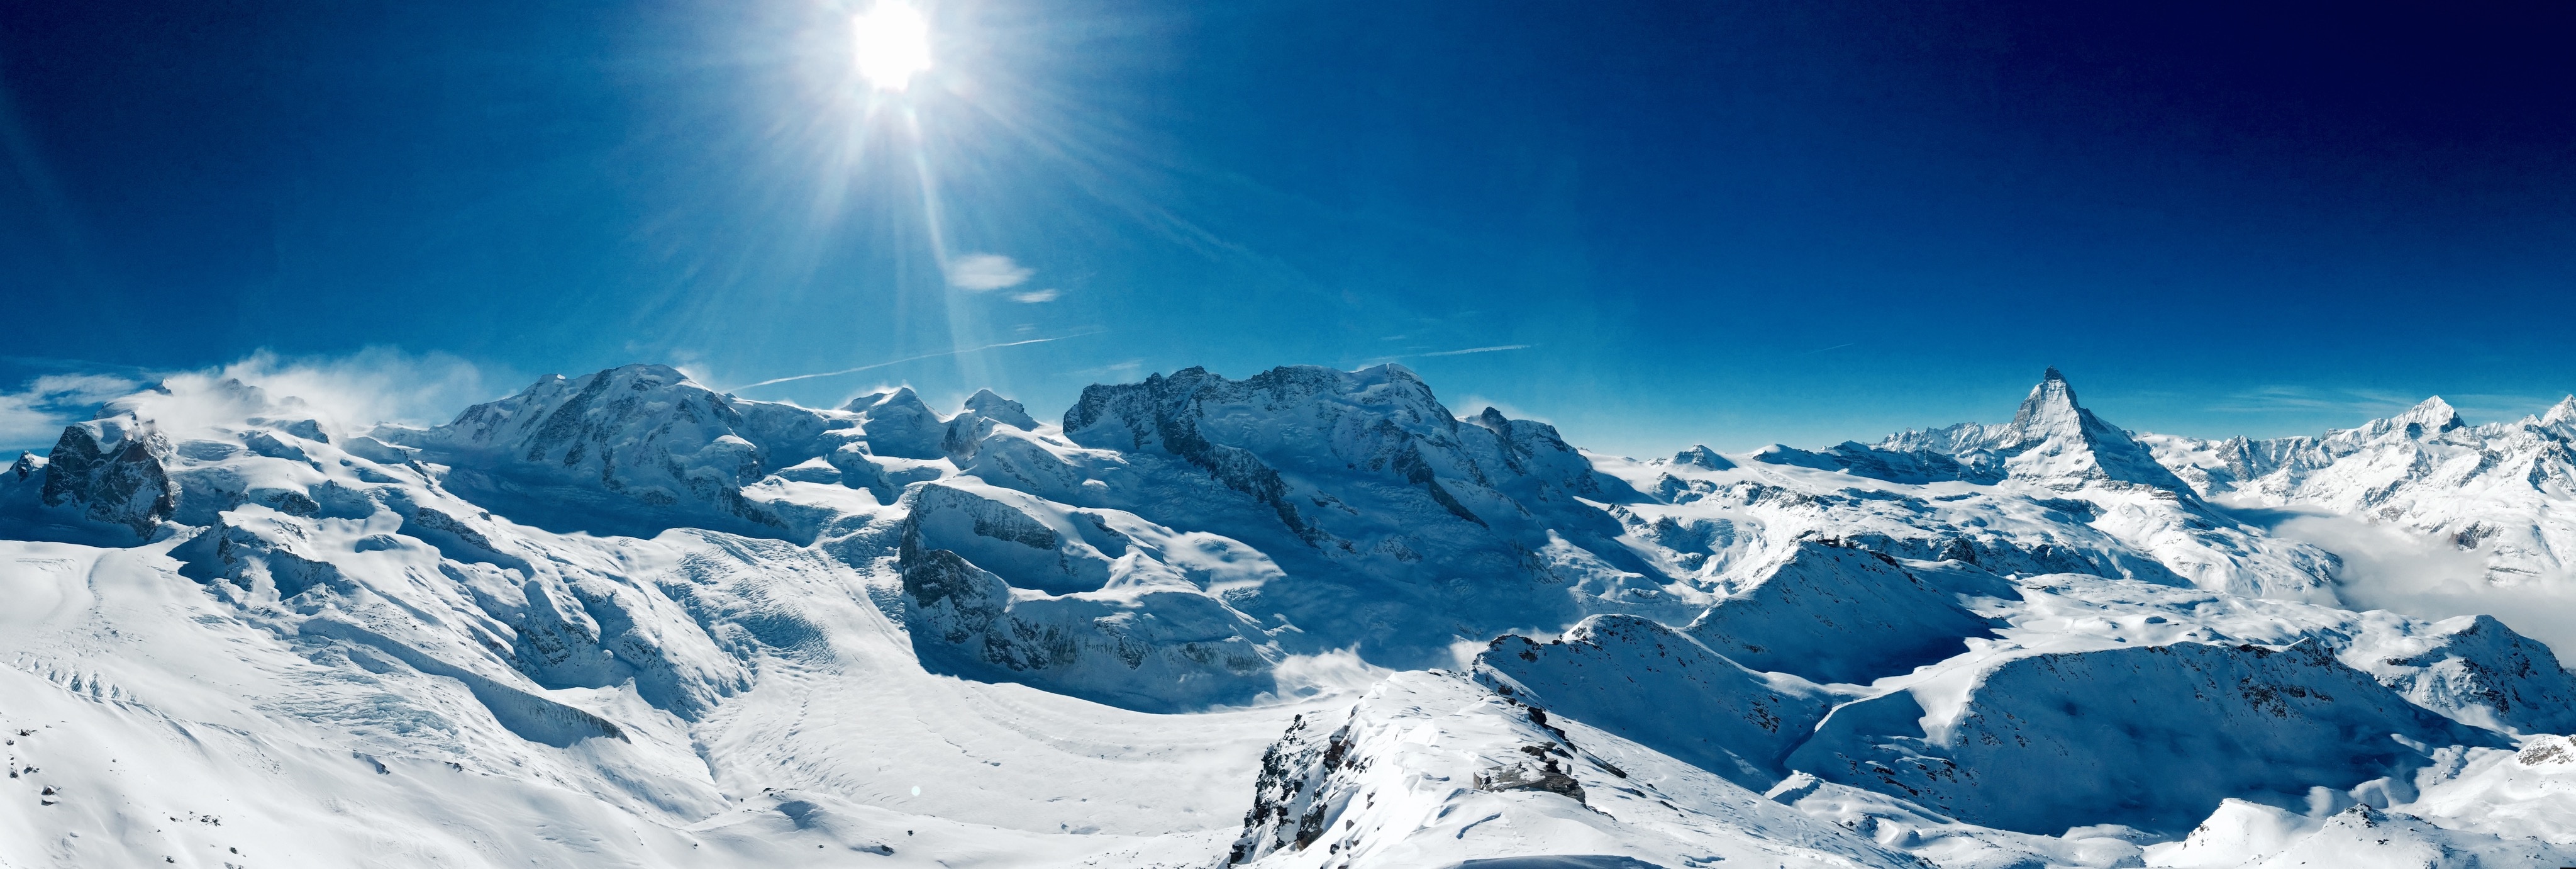
mountain, snow, mountain range, alps, piste, mountainous landforms, geological phenomenon